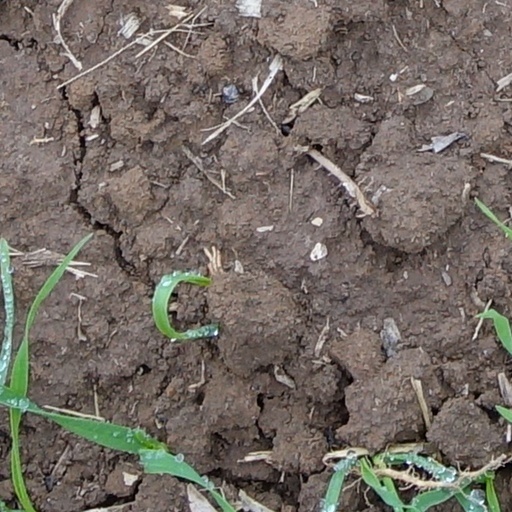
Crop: wheat